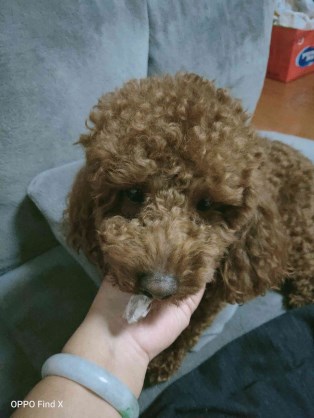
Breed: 7449-n000128-teddy